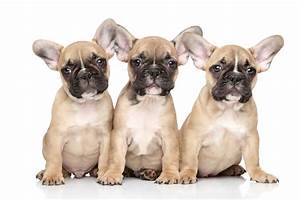
Label: cane